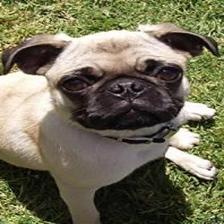
Species: dog
Breed: pug